Jacques-Joseph Moreau

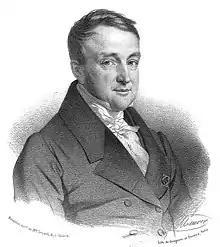
Jacques-Joseph Moreau

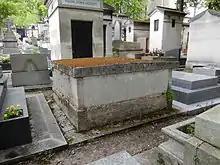
Moreau's grave at Père Lachaise Cemetery

Jacques-Joseph Moreau (3 June 1804 – 26 June 1884), nicknamed "Moreau de Tours", was a French psychiatrist and member of the Club des Hashischins. Moreau was the first physician to do systematic work on drugs' effects on the central nervous system, and to catalogue, analyze, and record his observations.